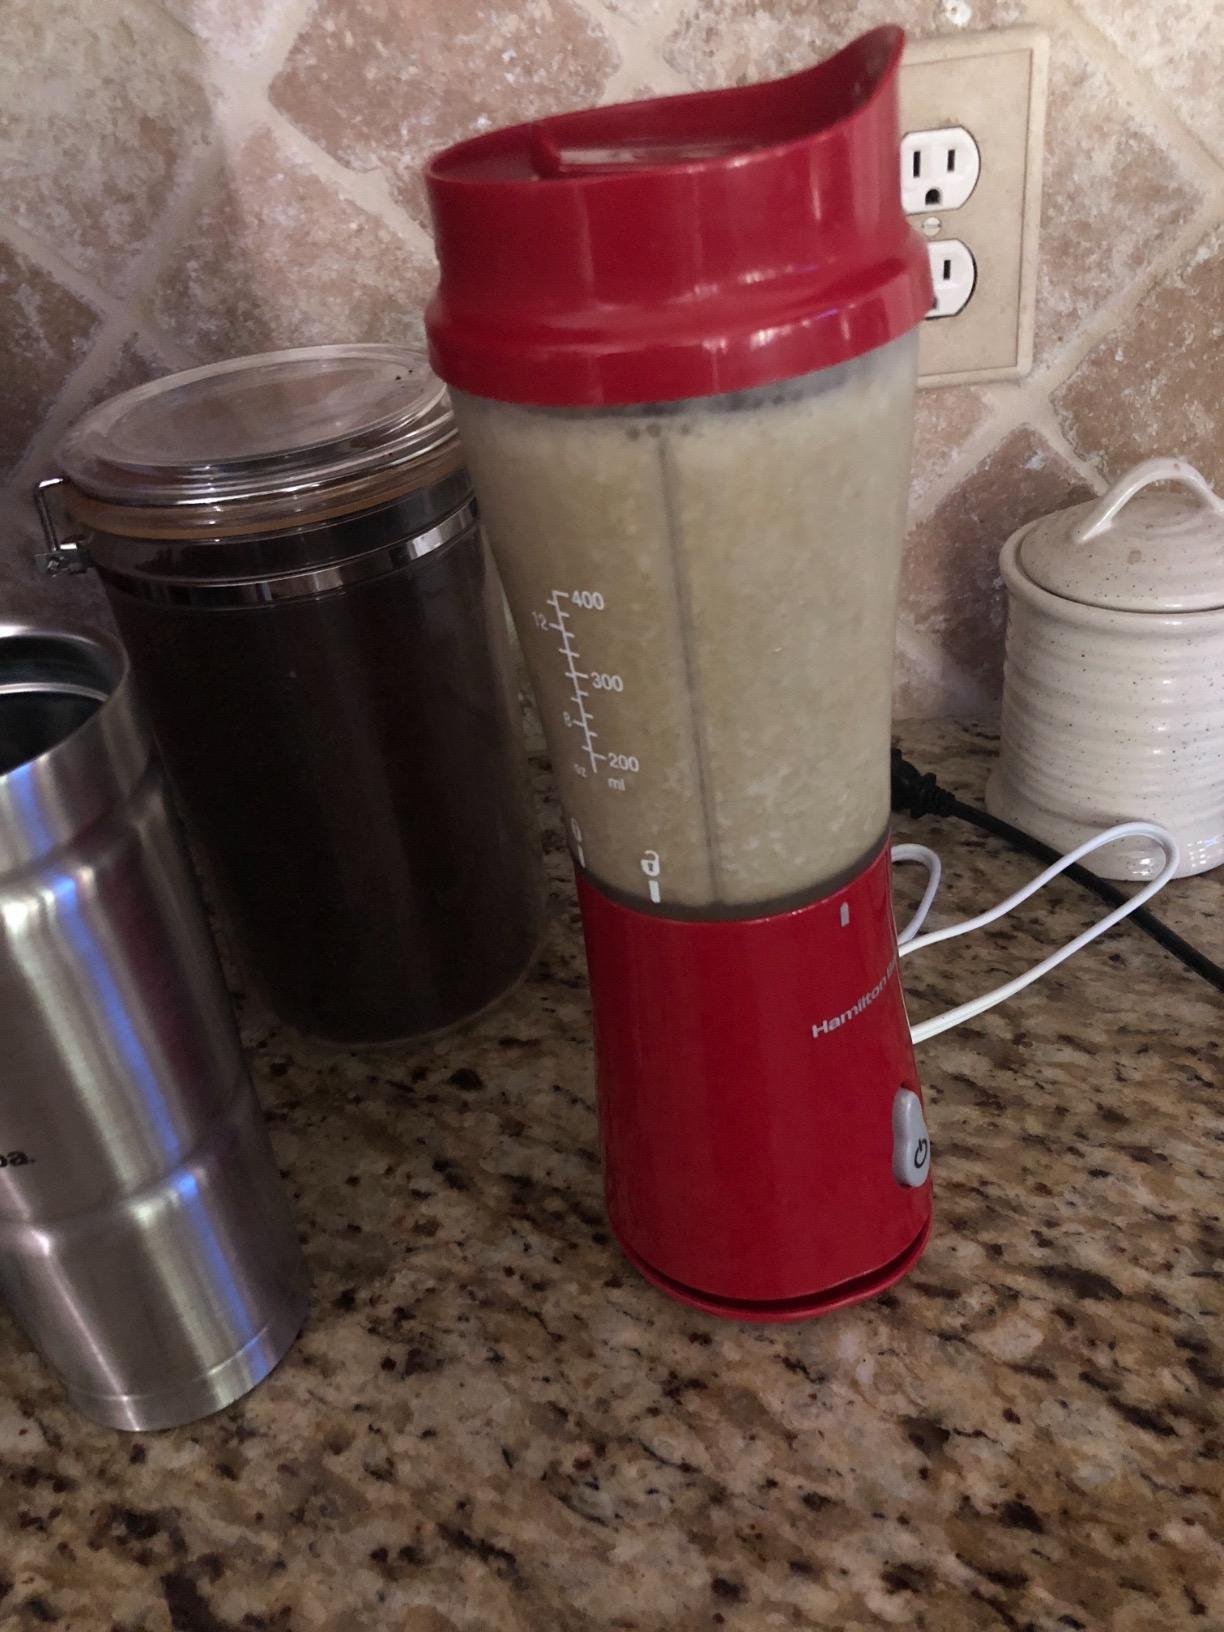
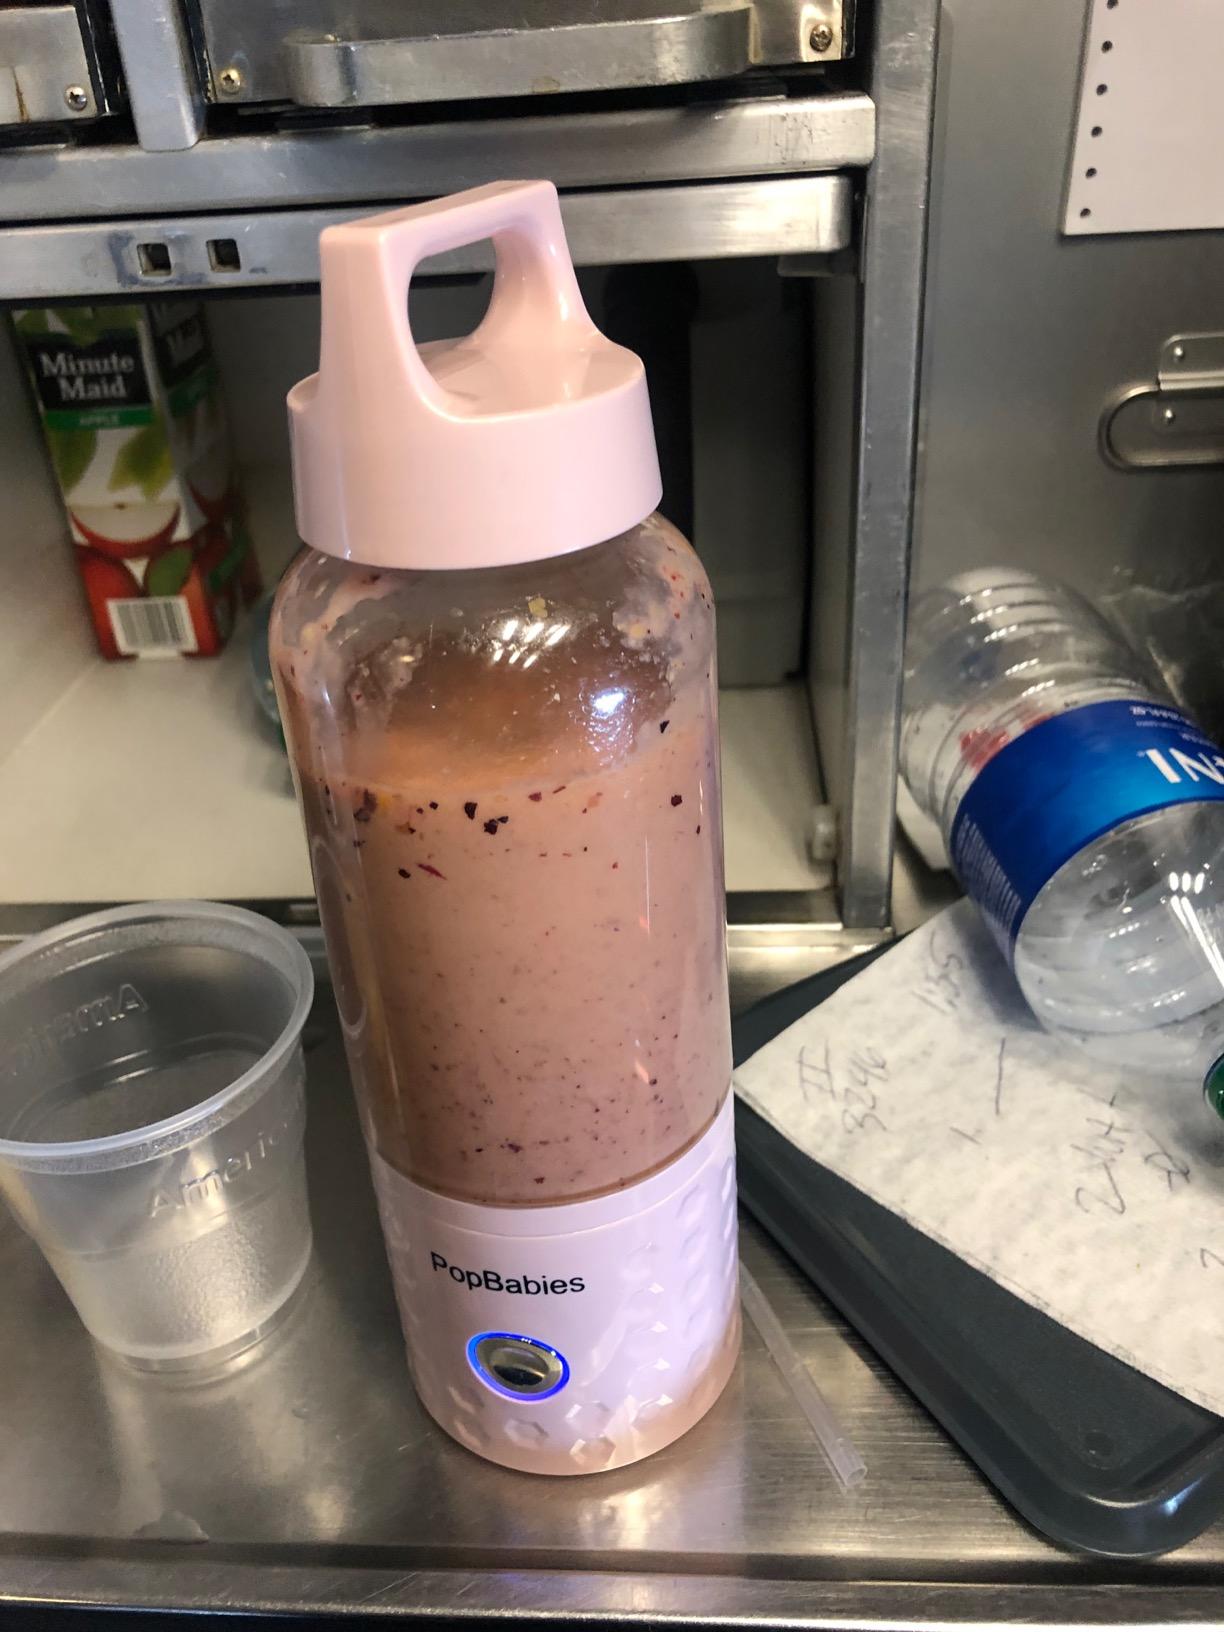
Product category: items_blender
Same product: no